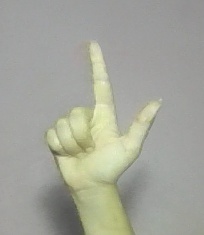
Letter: laam